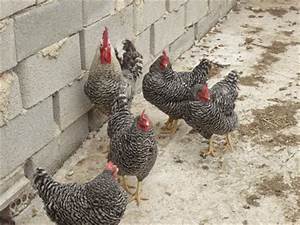
Label: gallina